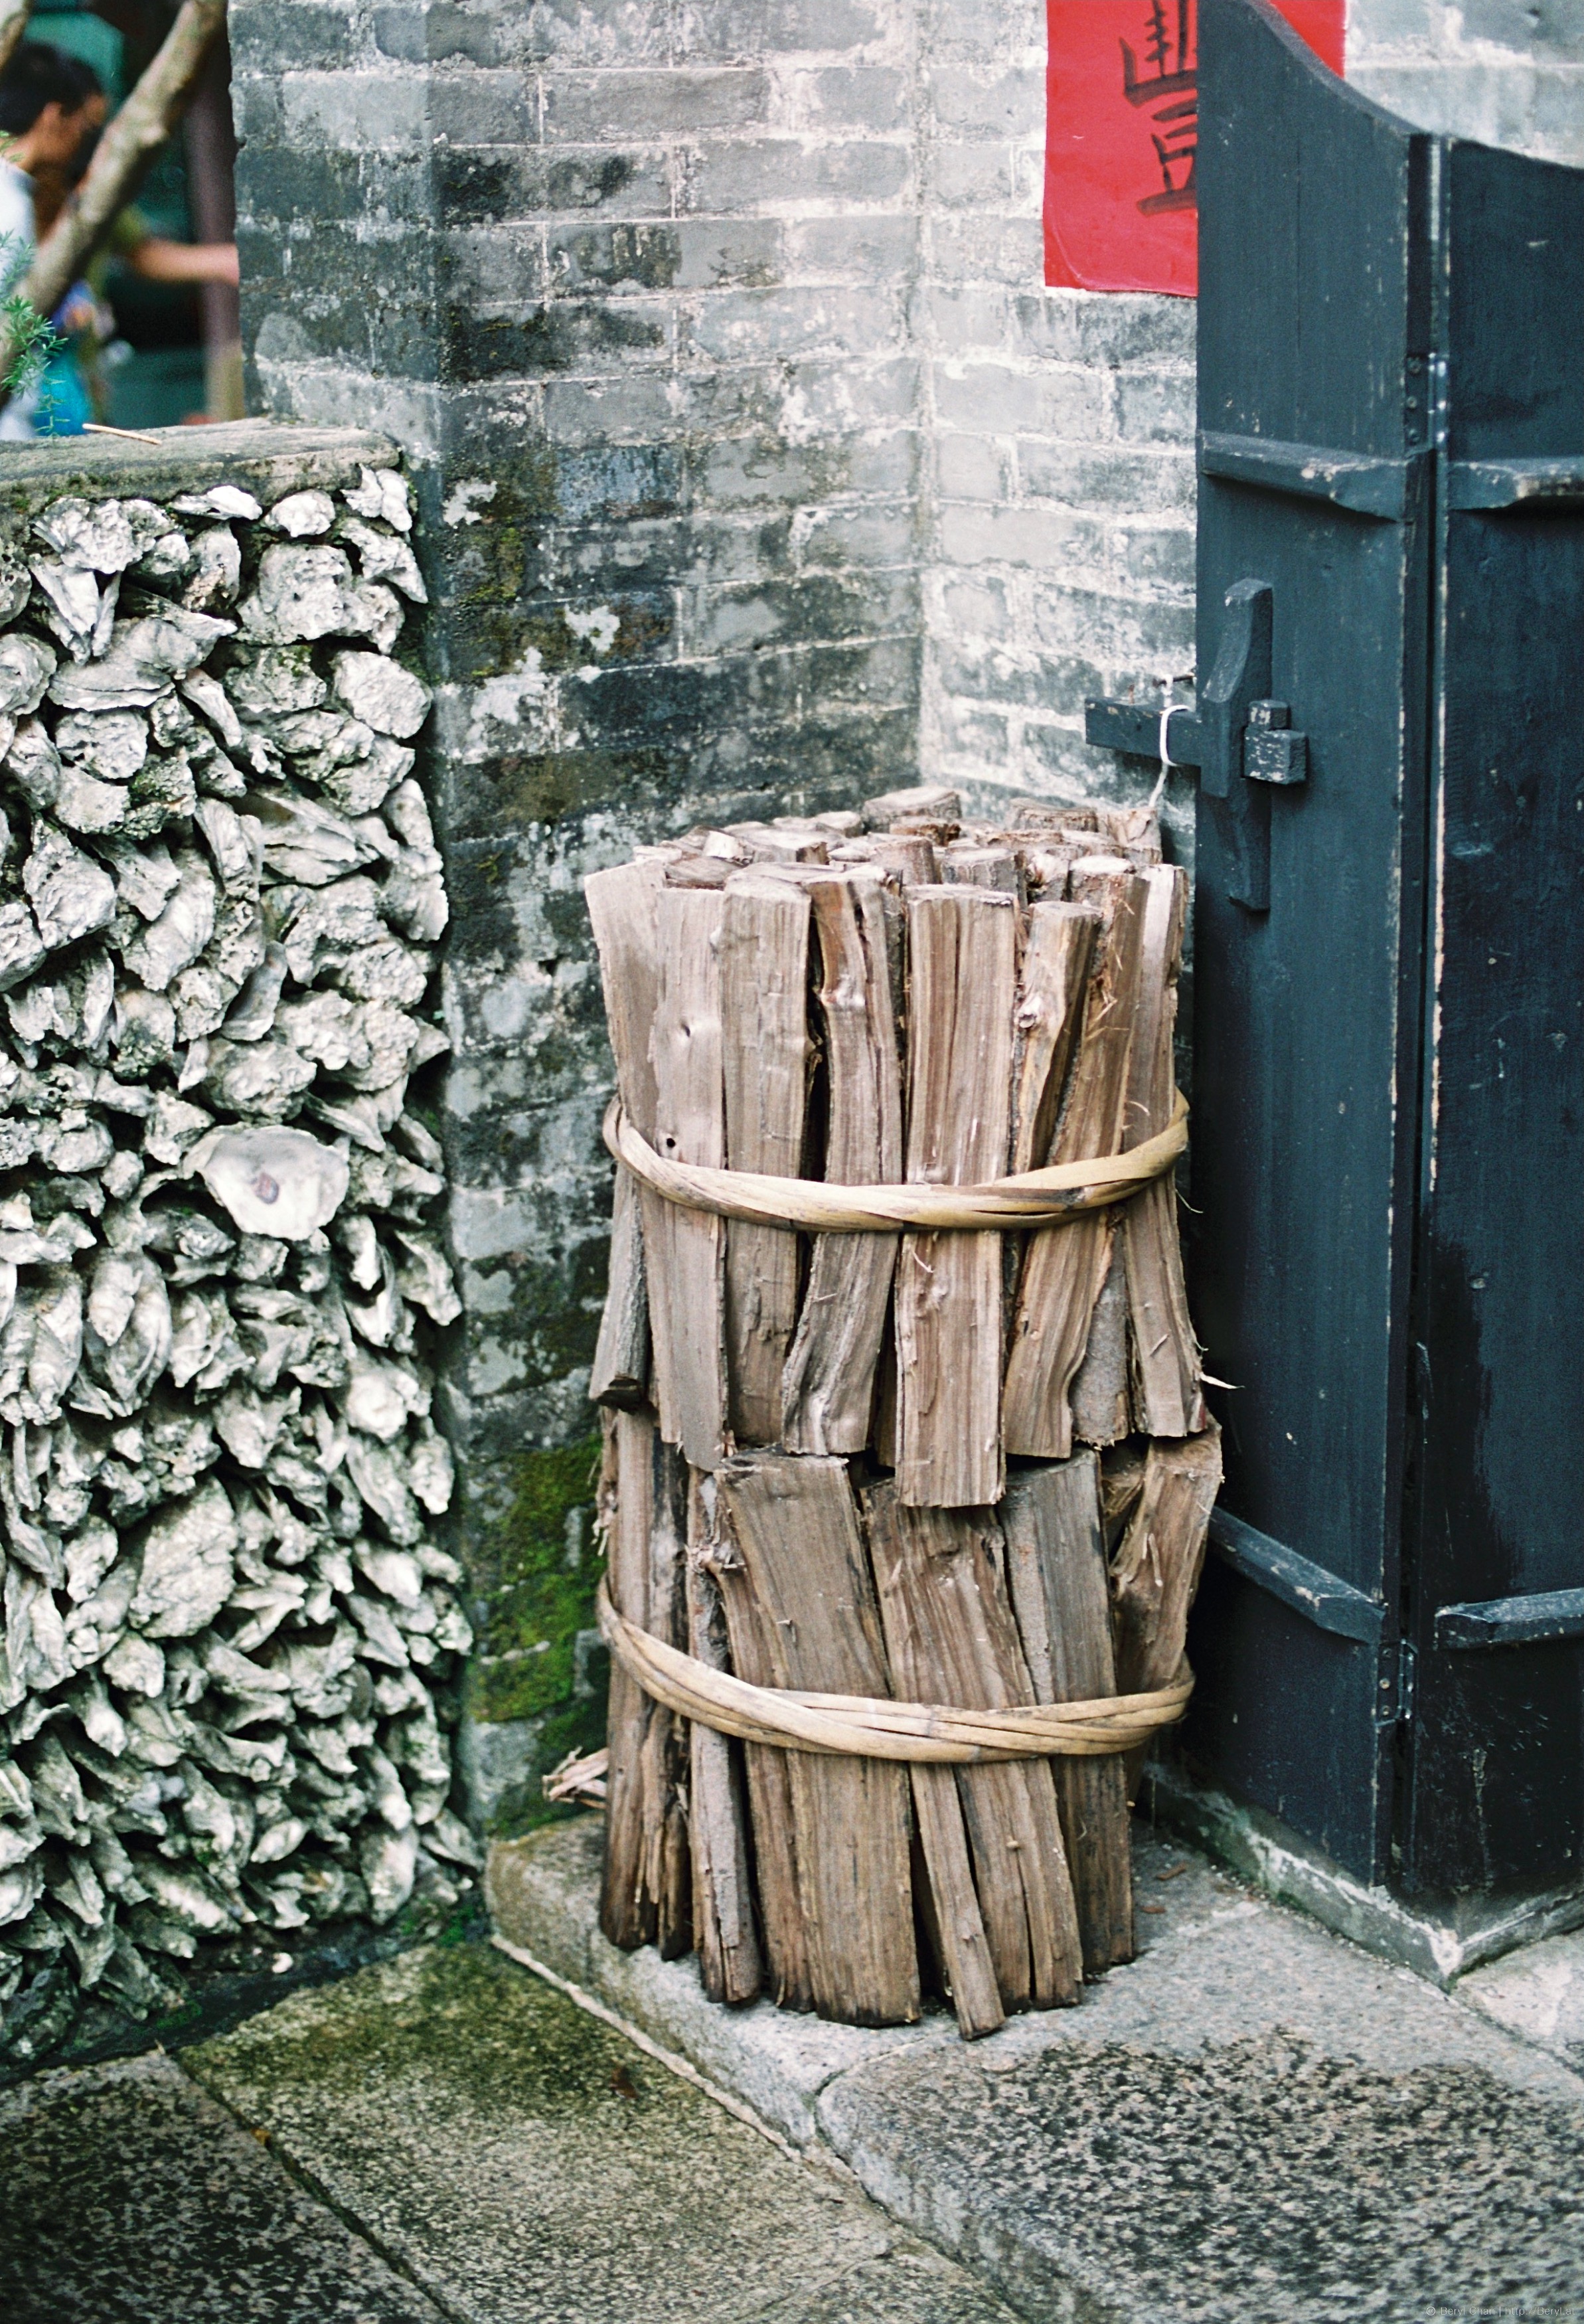
wood, street, vintage, wall, film, village, chinese, column, nikon, door, sculpture, art, 50mm, stilllife, agfa, nikonf3, agfavistaplus200, urban area, man made object, ancient history